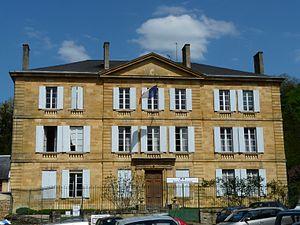
La sous-préfecture de Sarlat-la-Canéda, Dordogne, France.
L'arrondissement de Sarlat-la-Canéda, précédemment nommé arrondissement de Sarlat, est une division administrative française, située dans le département de la Dordogne, en région Nouvelle-Aquitaine.